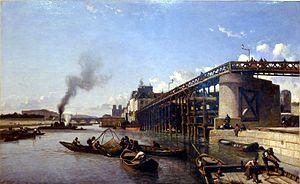
La passerelle de l’Estacade, anciennement « estacade de l'île Saint-Louis » ou « estacade Henri-IV », dite aussi « pont de l’Estacade », est un ancien ouvrage à double fonction construit dans les années 1770 à Paris en travers du petit bras, dit « bras Marie » de la Seine. Elle a été plusieurs fois remaniée et reconstruite avant d'être démolie en 1932
Le boulevard Morland, ancien quai Morland, est une voie située dans le 4ᵉ arrondissement de Paris, en France.